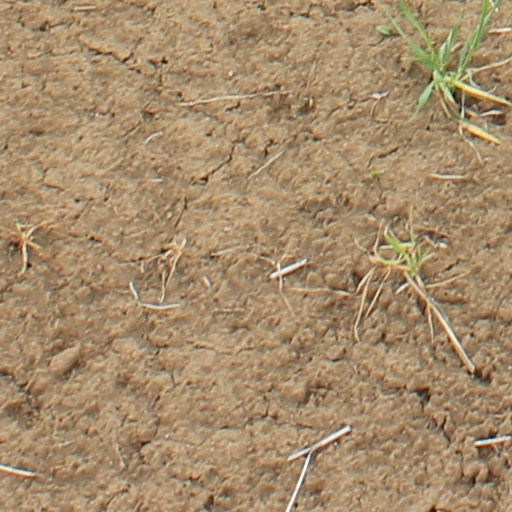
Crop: wheat